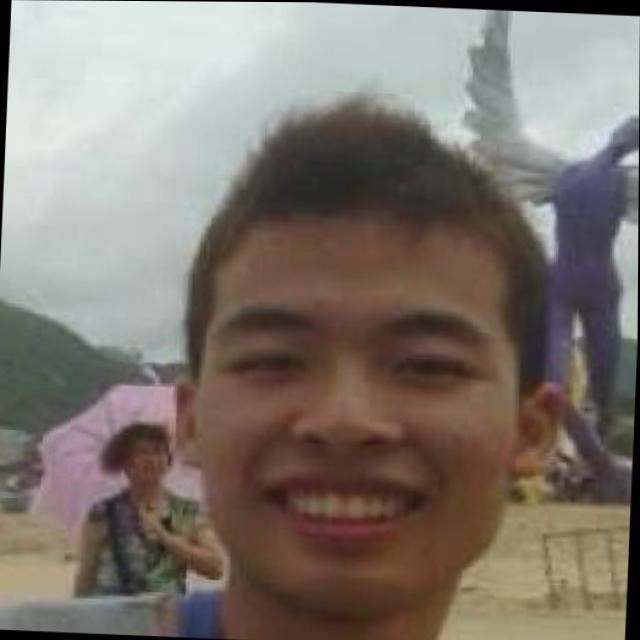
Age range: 13-20